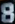
Number: 8